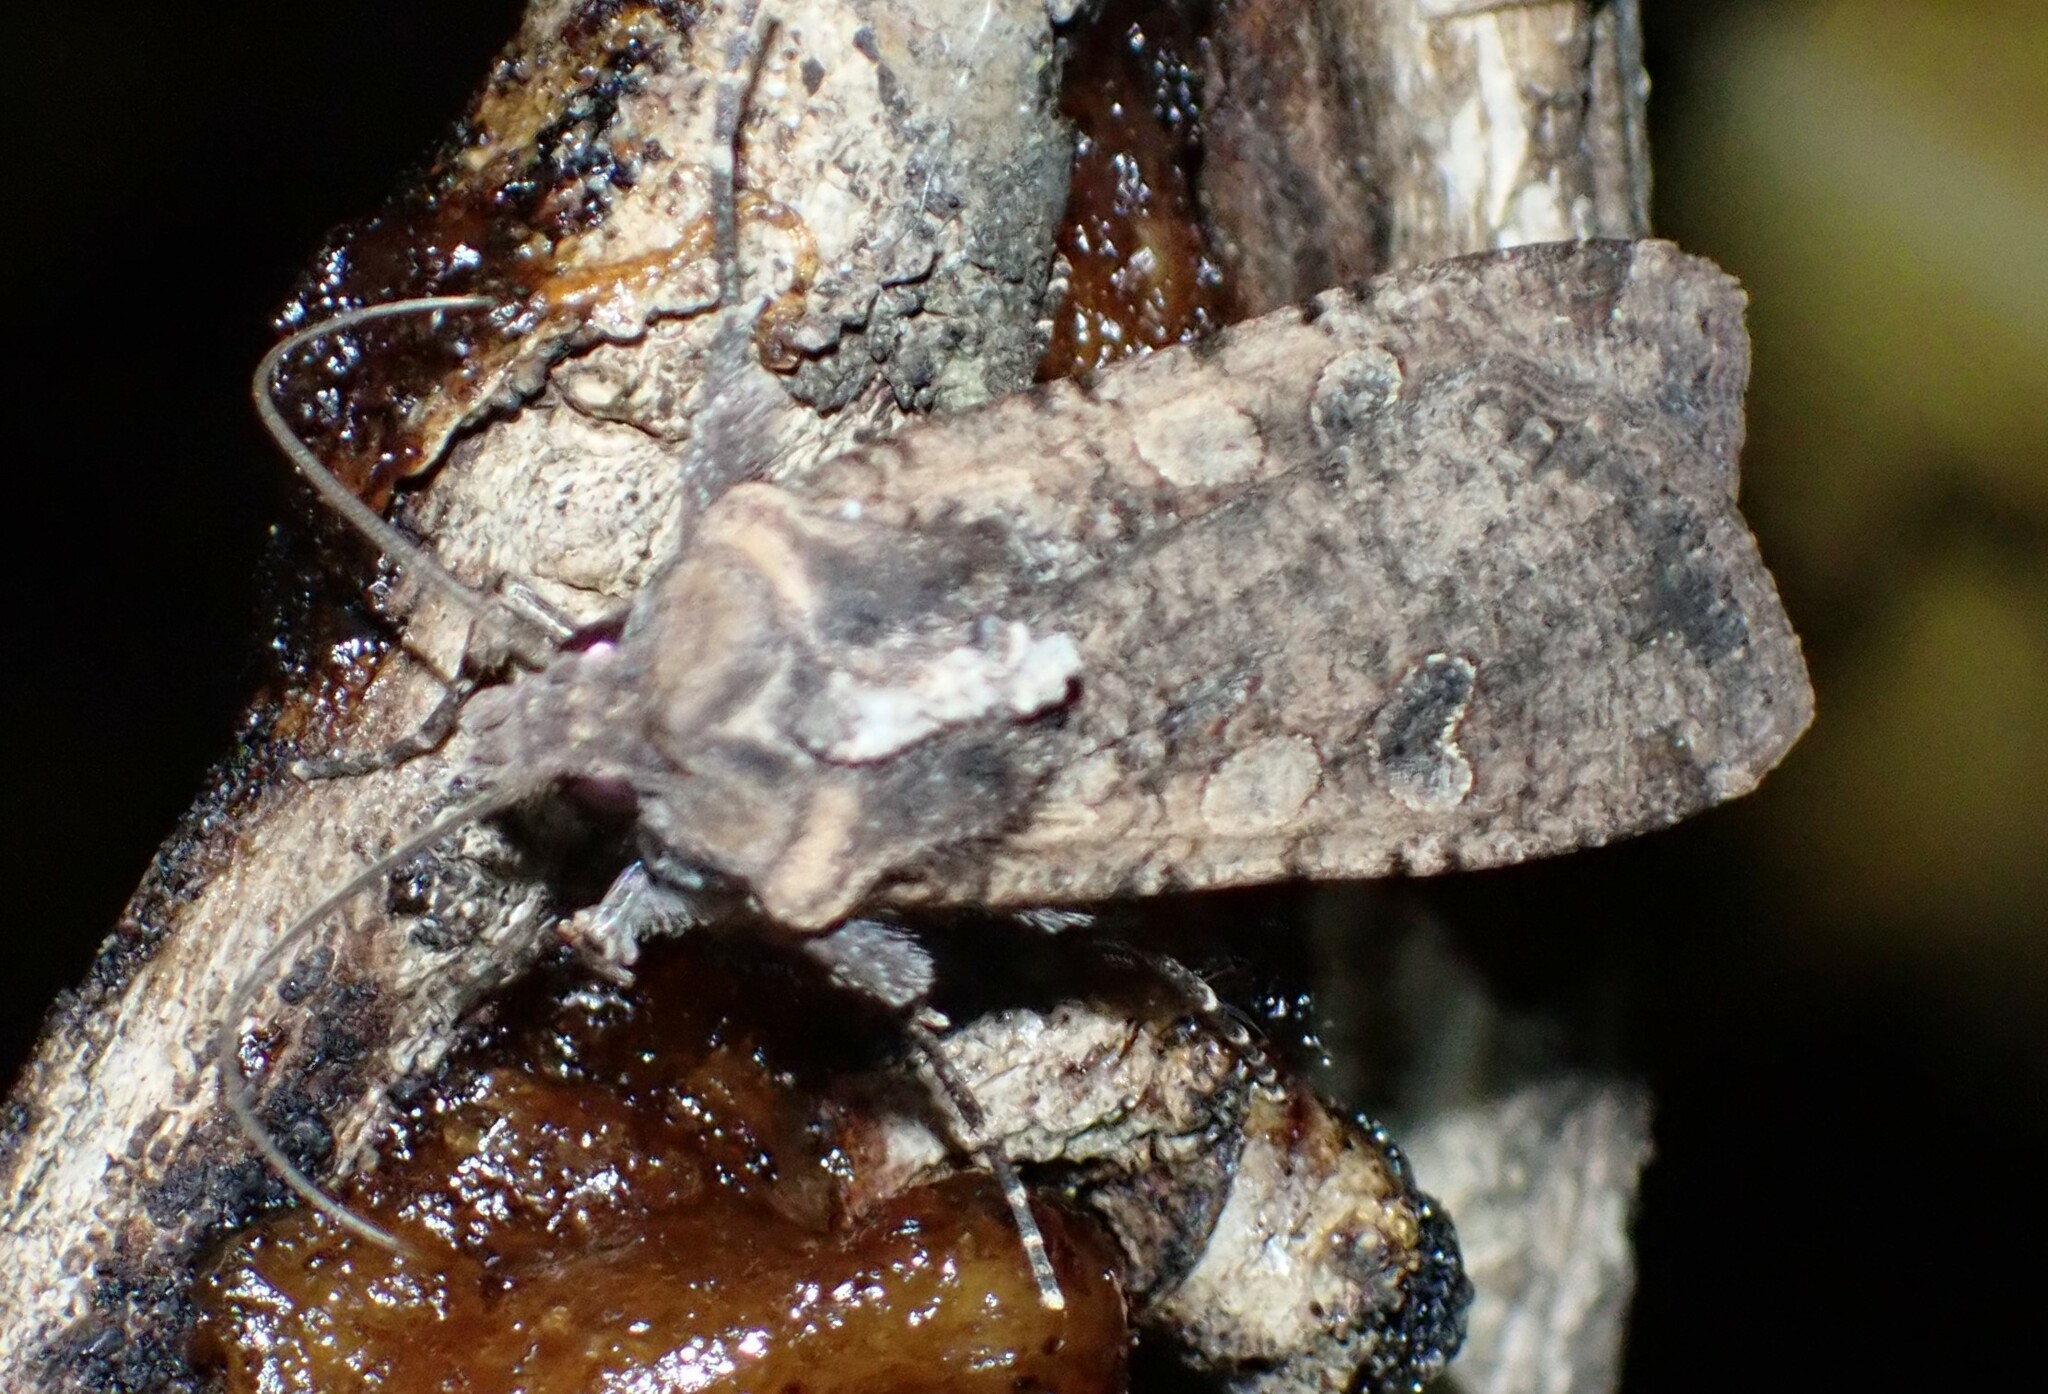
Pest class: cutworms